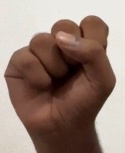
ASL sign: S